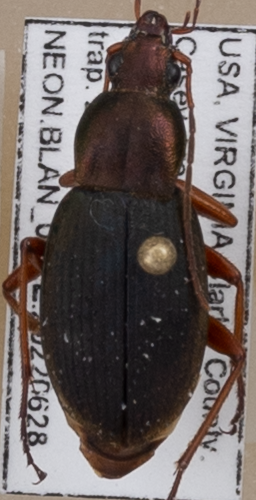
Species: Chlaenius aestivus
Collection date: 2022-06-28
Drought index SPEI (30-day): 0.17
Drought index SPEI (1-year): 0.142
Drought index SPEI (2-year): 0.51